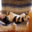
Label: cat